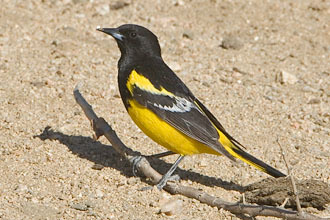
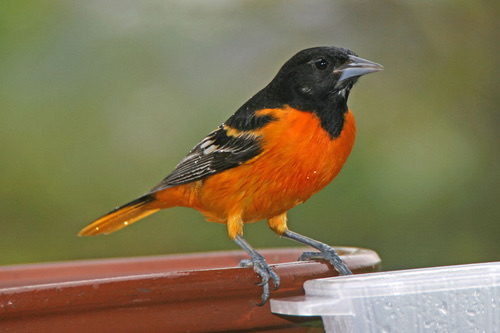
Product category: misc
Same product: yes